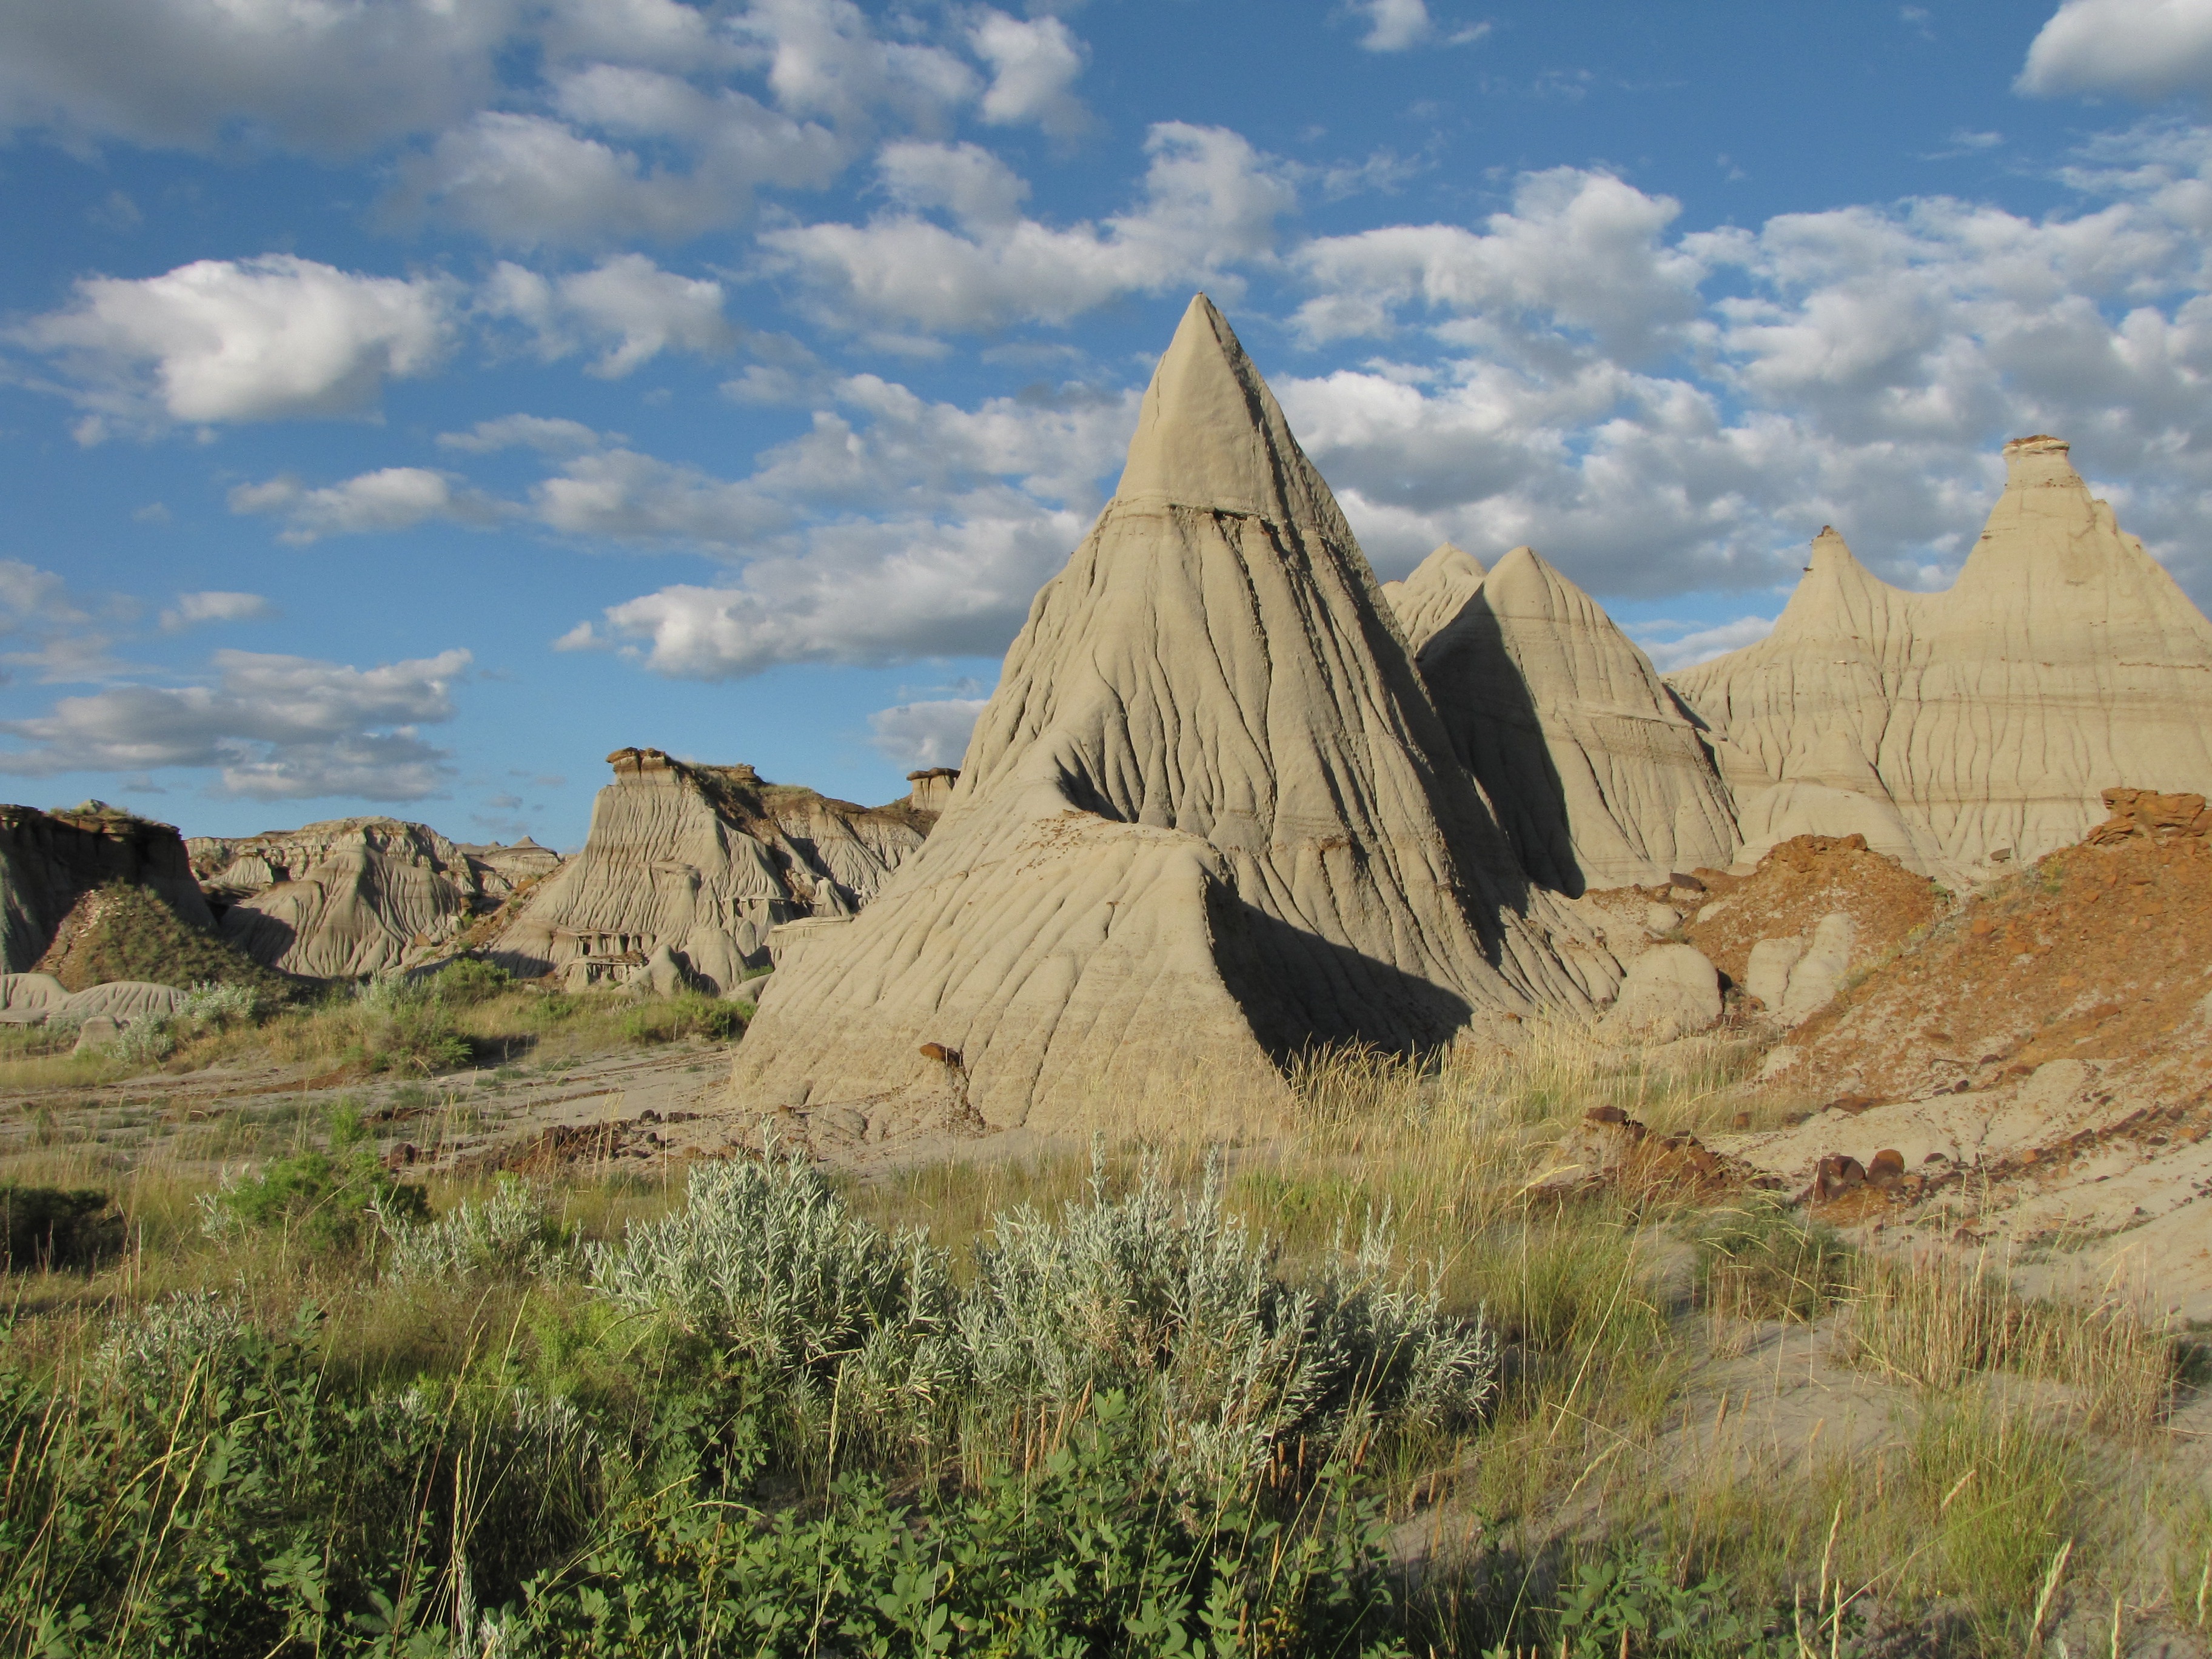
landscape, rock, wilderness, mountain, hill, valley, mountain range, monument, formation, terrain, national park, material, erosion, weathered, geology, canada, badlands, plateau, alberta, drumheller, fossils, dinosaur, ecosystem, sedimentary, wadi, butte, landform, natural environment, geographical feature, mountainous landforms, hoodo